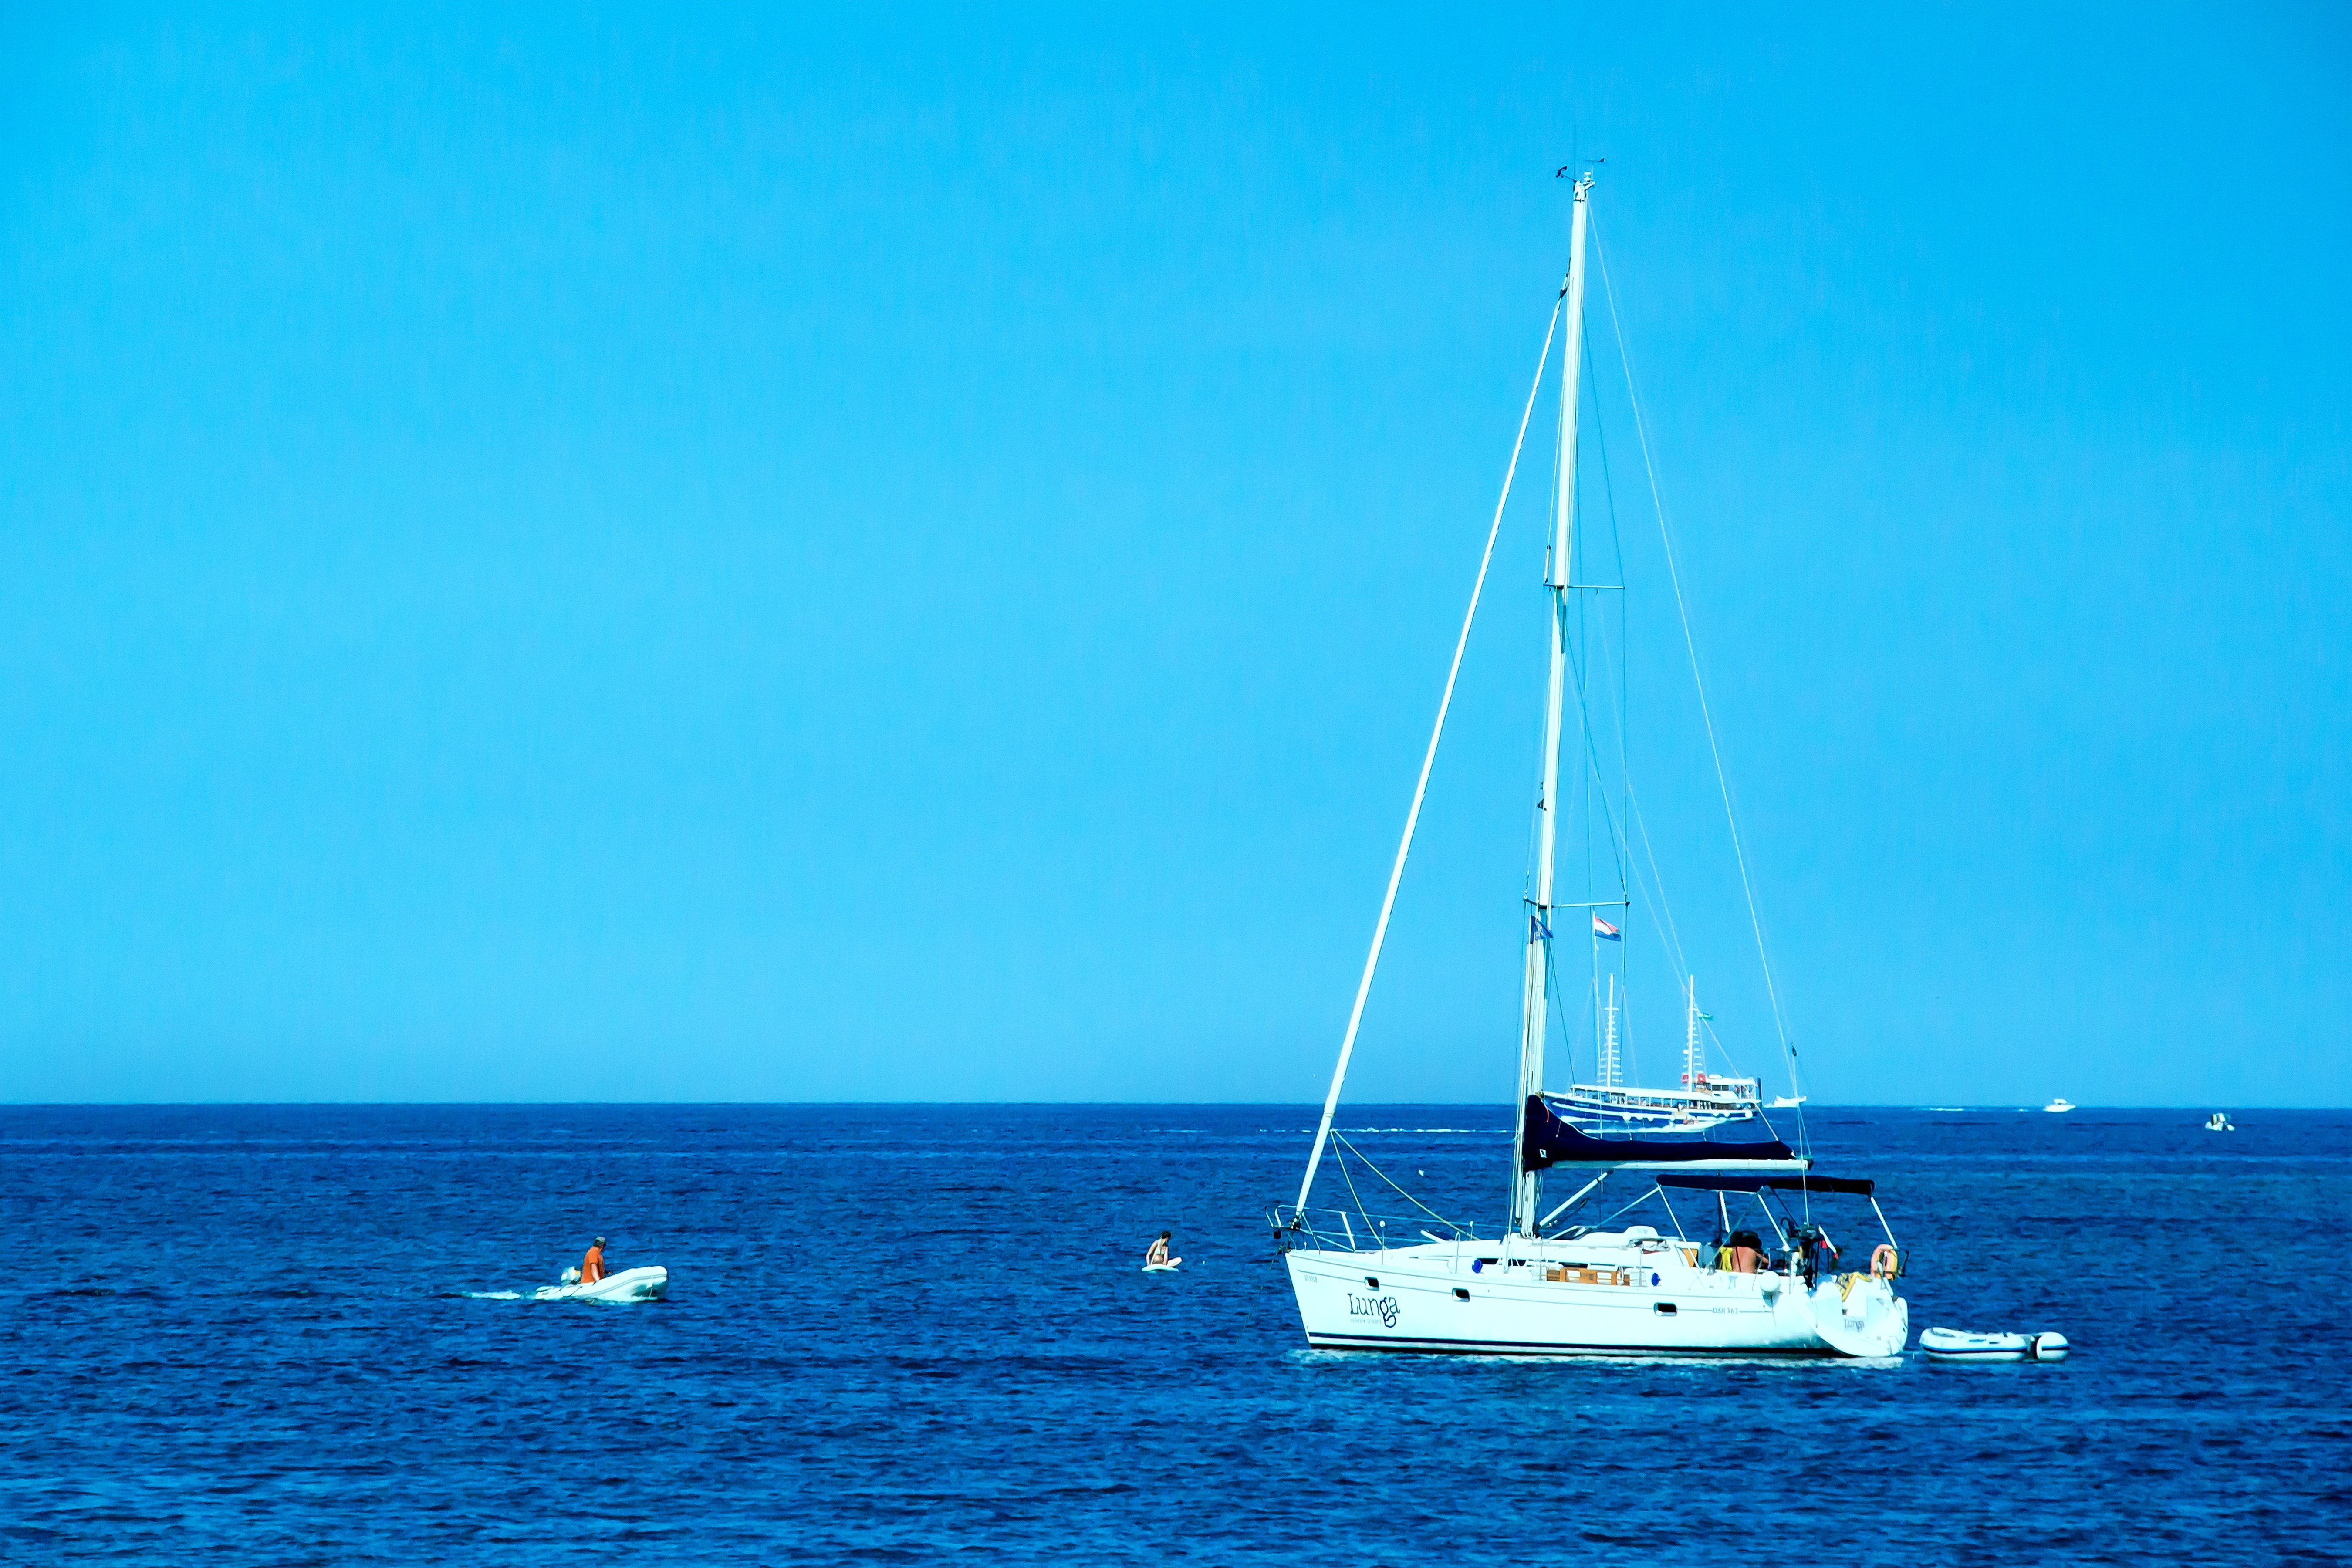
sea, boat, wind, ship, summer, boot, mediterranean, vehicle, relax, mast, sailing, human, blue, sailboat, sail, watercraft, catamaran, sailing ship